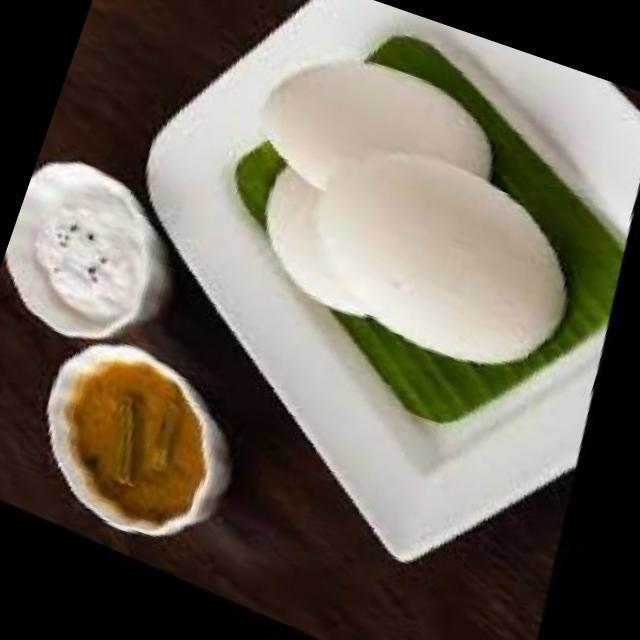
Dish: idli